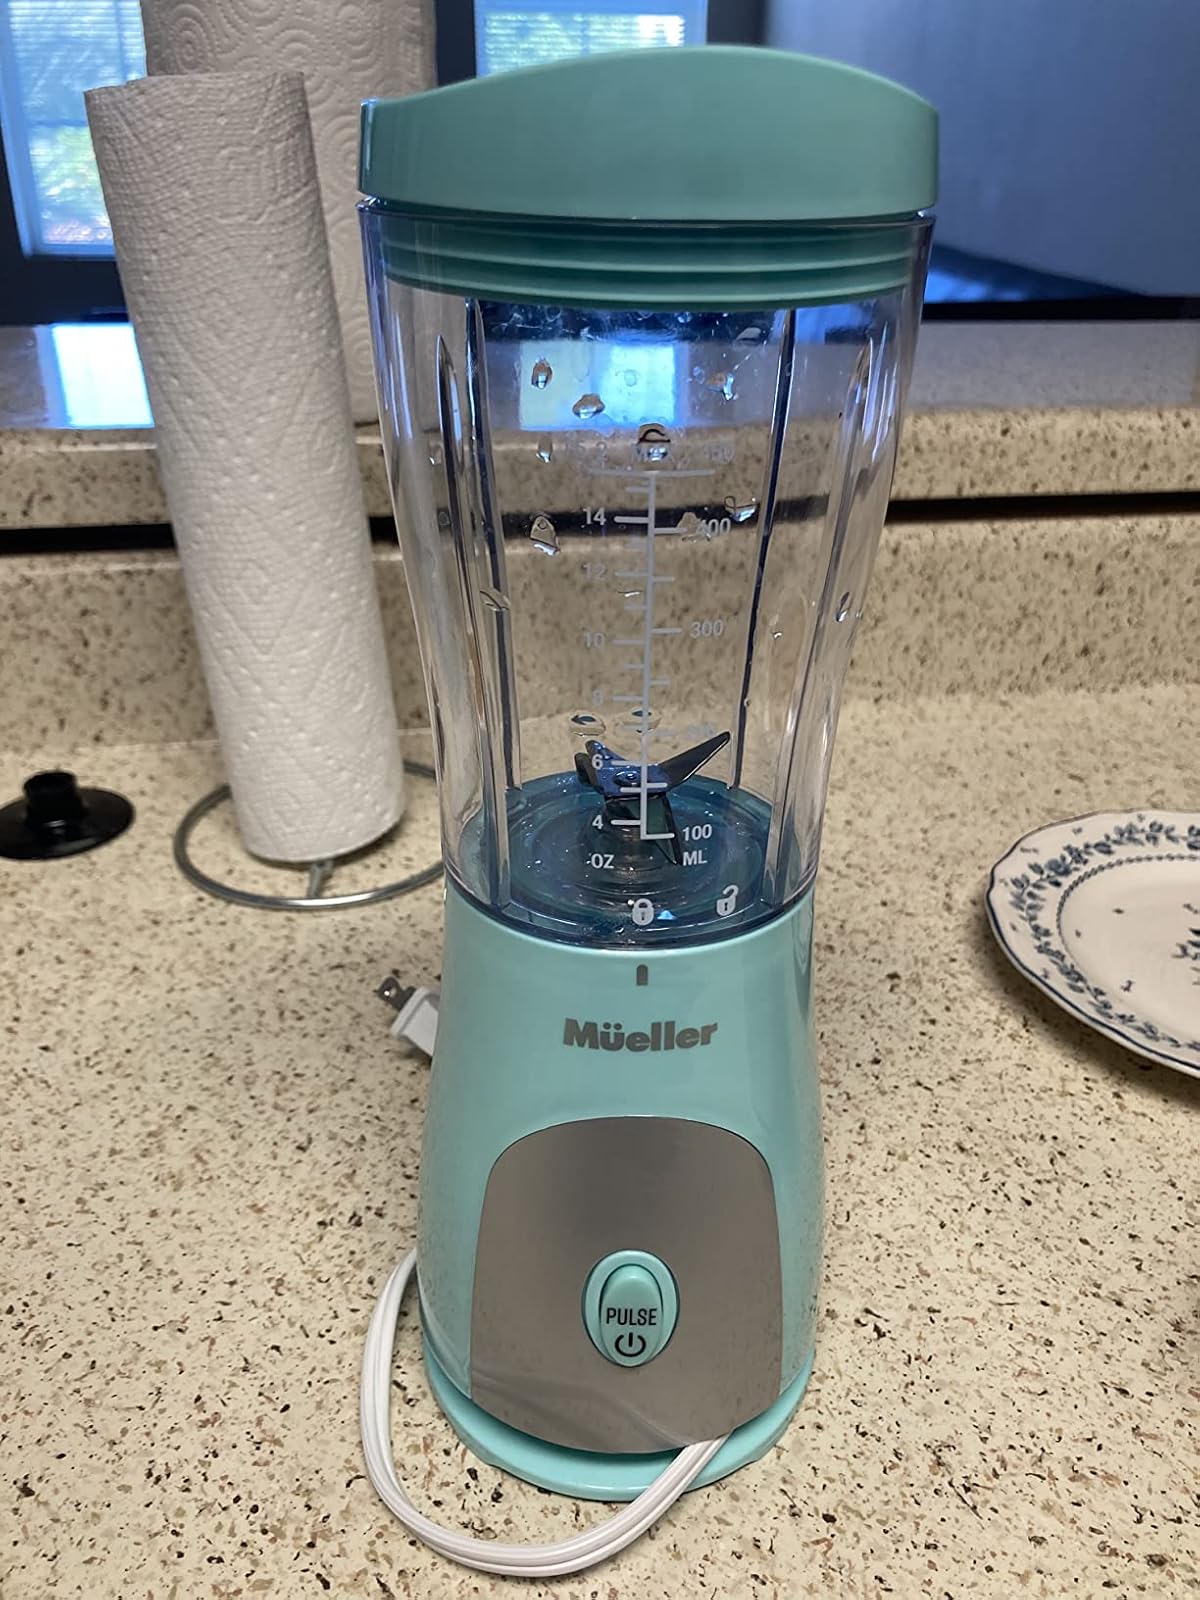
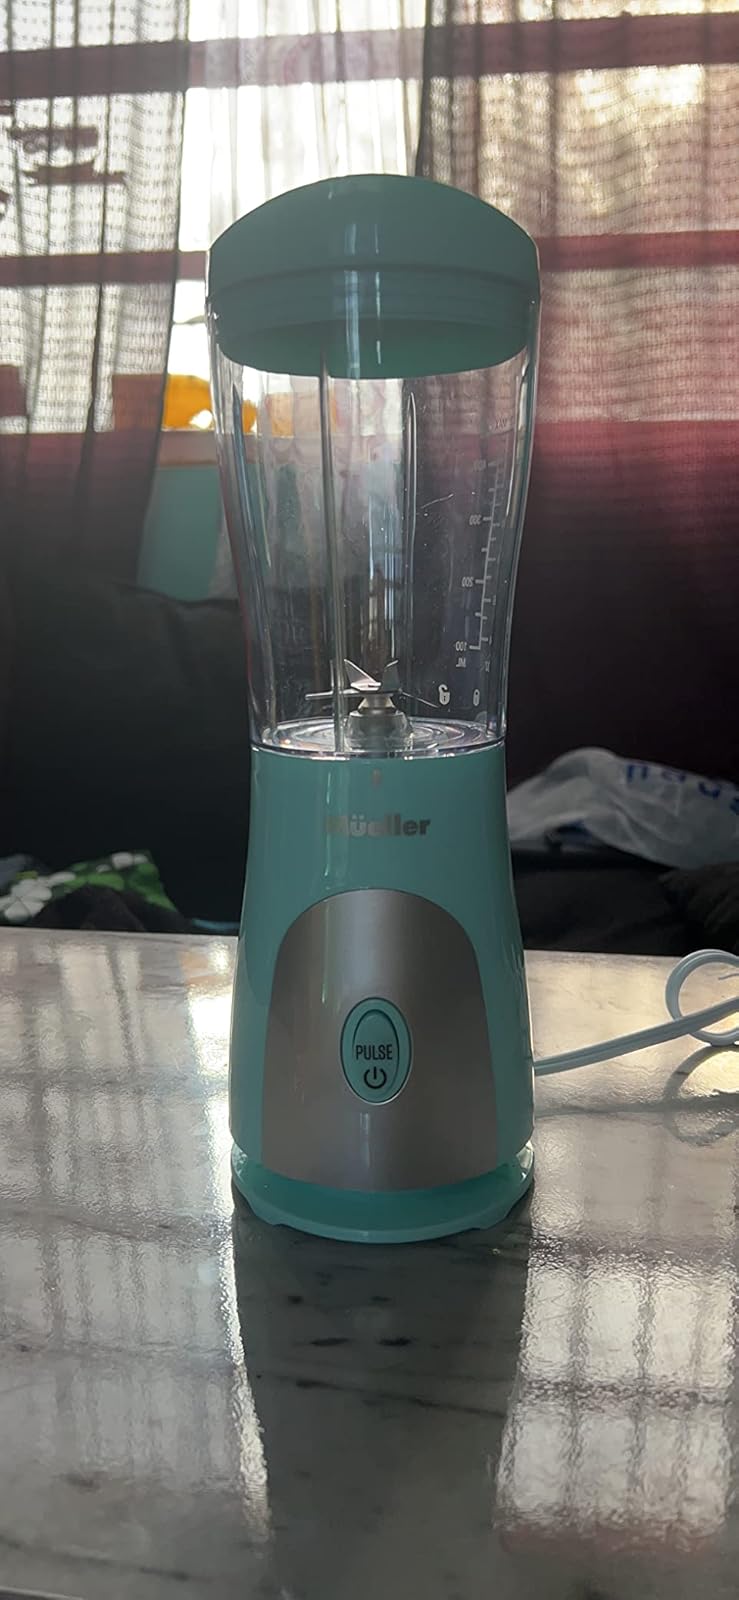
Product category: items_blender
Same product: yes